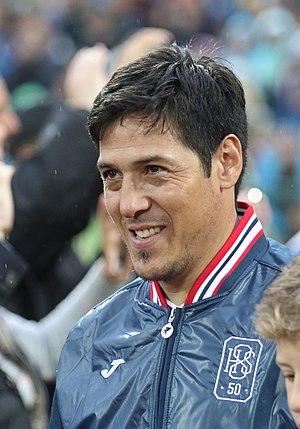
Mauro Germán Camoranesi, né le 4 octobre 1976 à Tandil, est un footballeur italo-argentin.